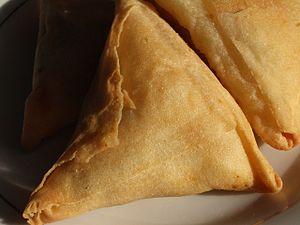
Un fr:samoussa obtenu à l'un des restaurants indiens et sri lankans qui se trouvent à La Chapelle à Paris (Rue Louis Blanc).
Banda est une ville et une municipalité de l'Uttar Pradesh en Inde